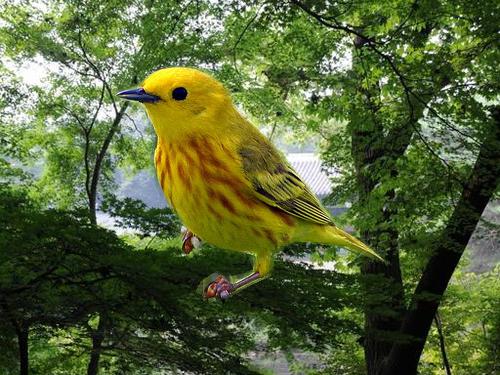
Bird species: Yellow_Warbler
Bird type: landbird
Background: land